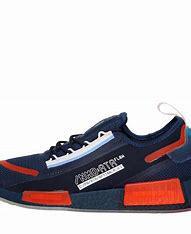
Brand: Adidas
Model: NMD_R1 Spectoo